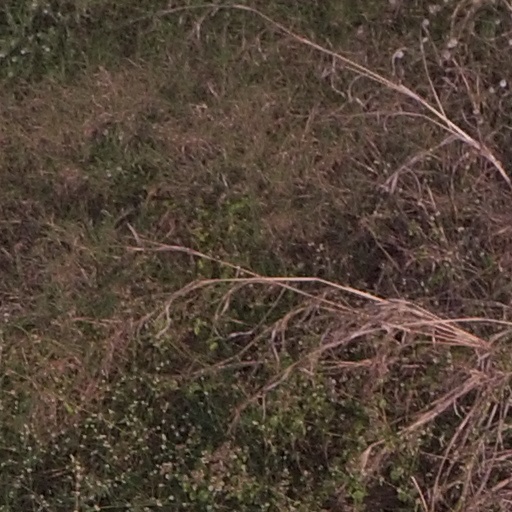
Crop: maize; corn